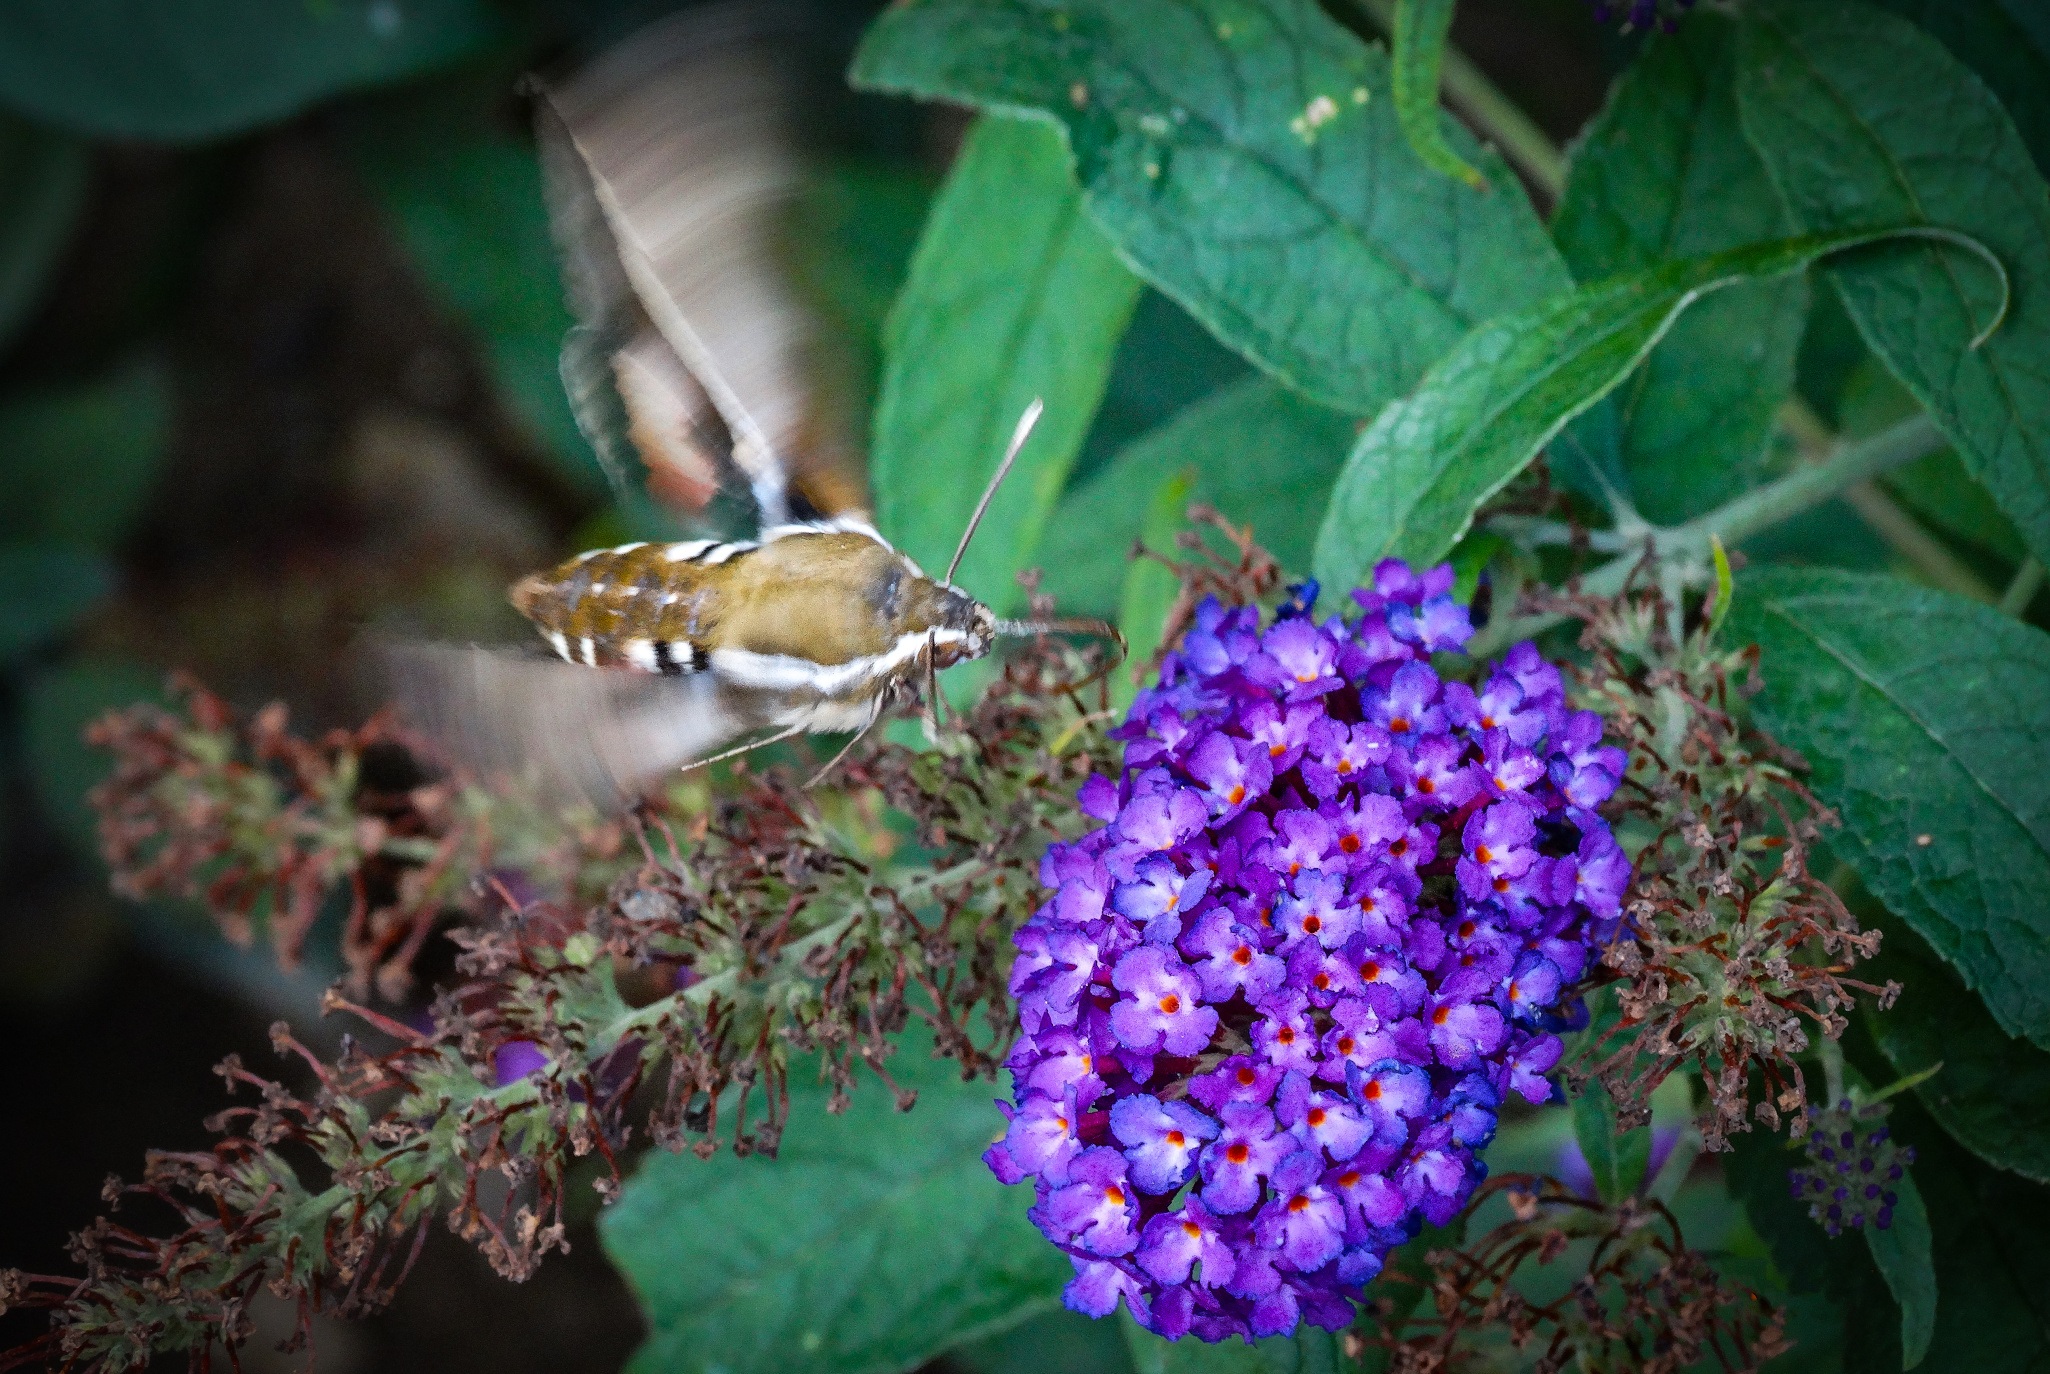
nature, plant, flower, wildlife, insect, botany, butterfly, flora, fauna, invertebrate, wildflower, purple flowers, bee, insects, purple flower, nectar, macro photography, arthropod, honey bee, pollinator, membrane winged insect, night butterfly, planus pupencov